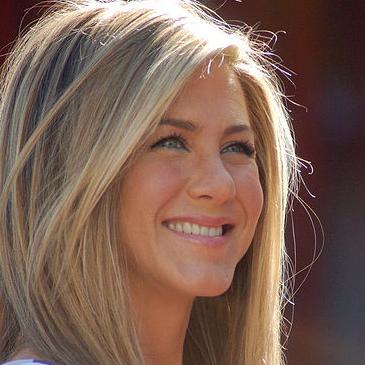
Age: 42